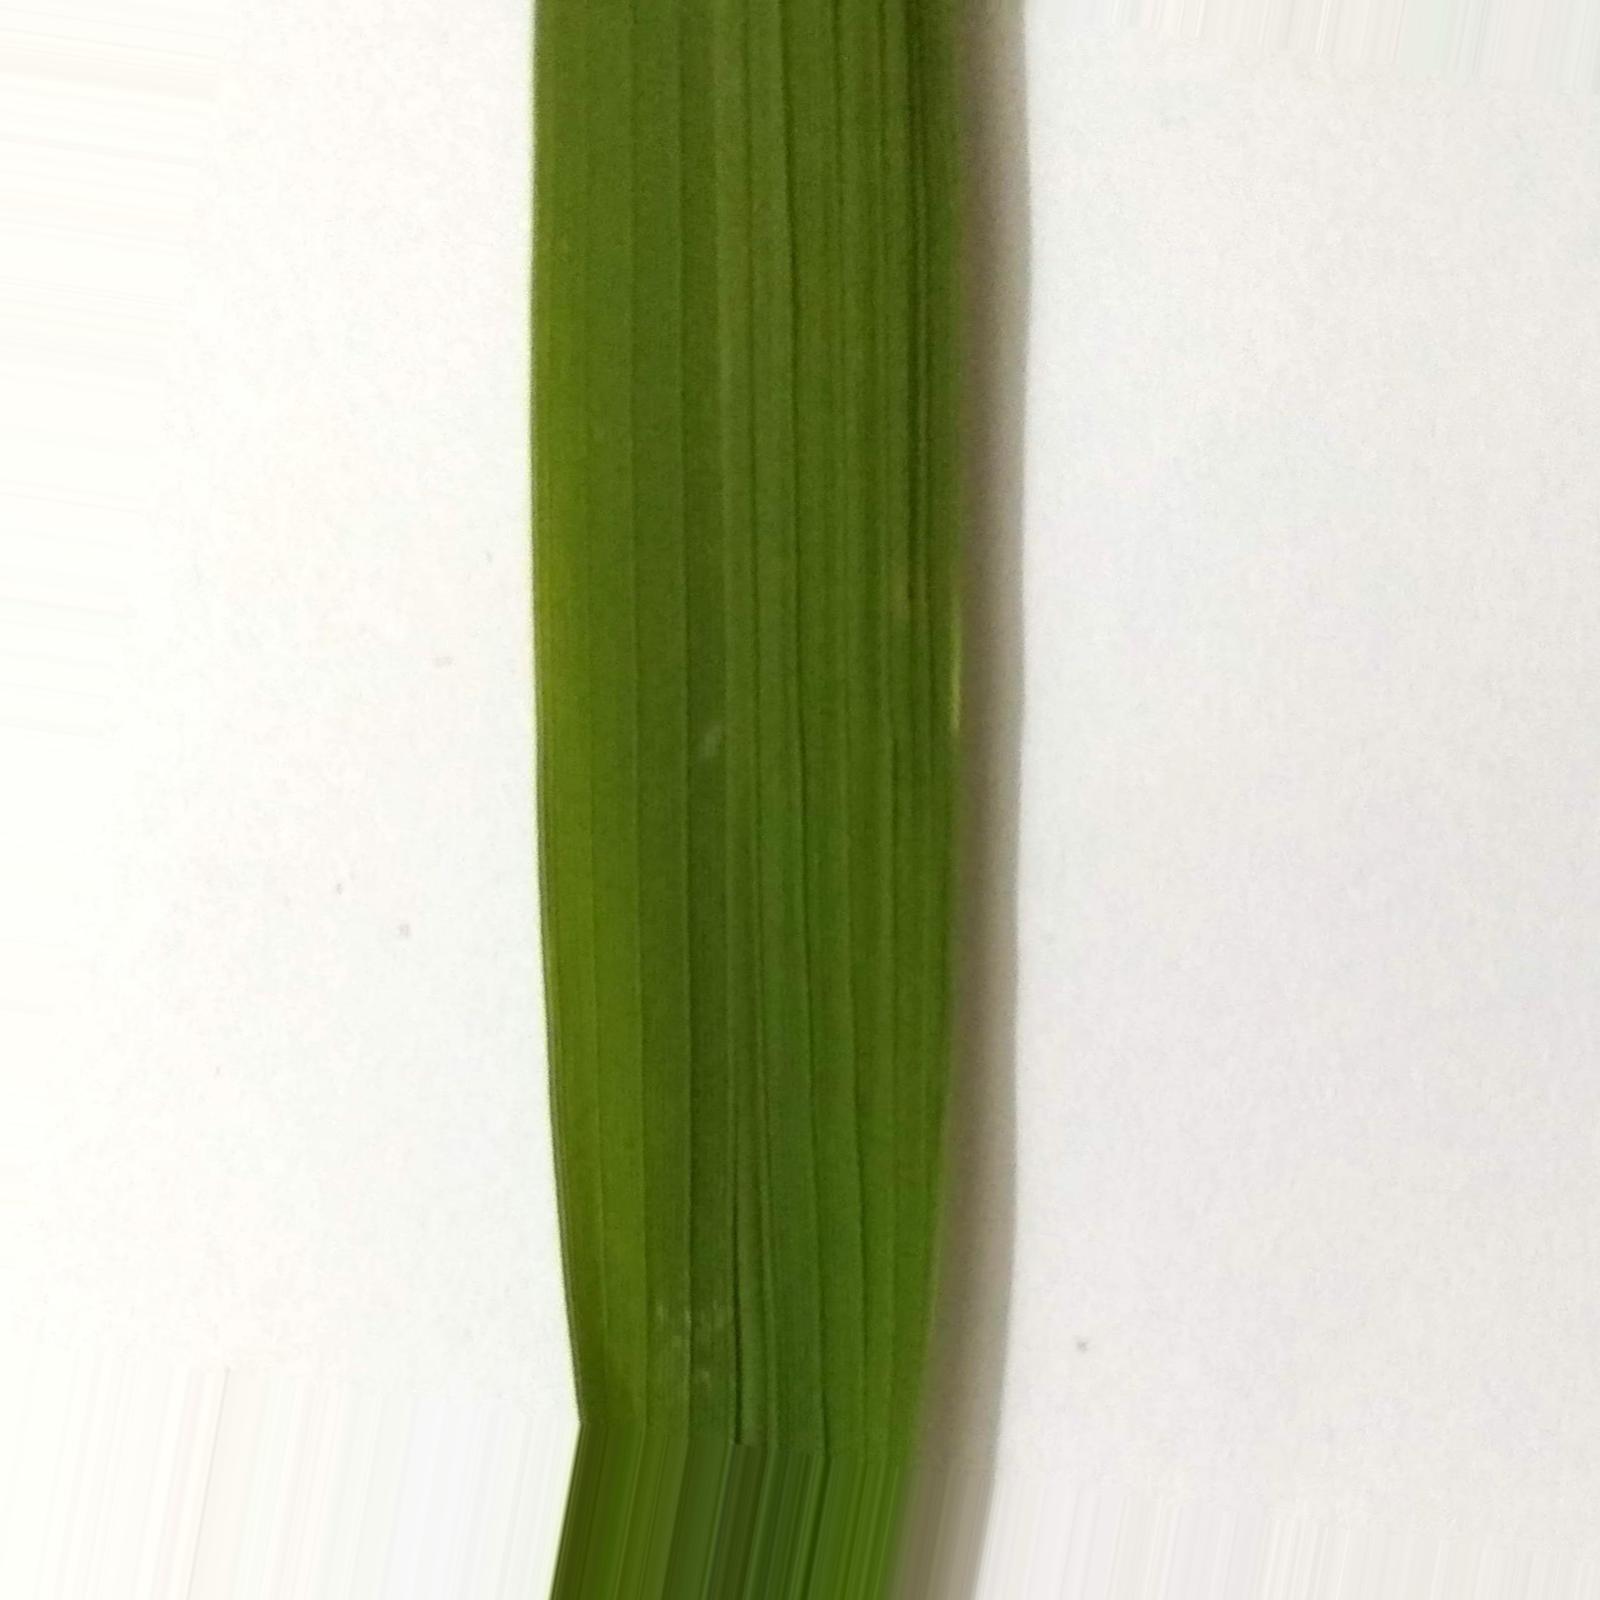
Nhãn: Healthy